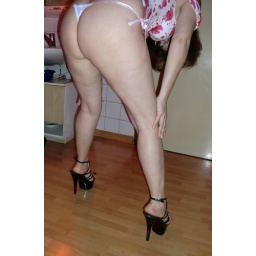
latina girl in black platforms